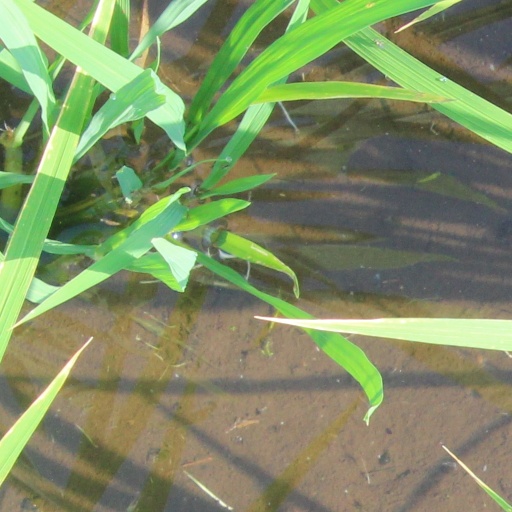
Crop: rice